Dodger Stadium

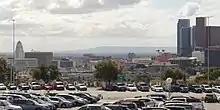
View of downtown and the Palos Verdes Peninsula

In addition to those of Don Drysdale (53), Sandy Koufax (32), and Don Sutton (20), the retired numbers of Pee Wee Reese (1), Jackie Robinson (42), Duke Snider (4), Tommy Lasorda (2), Walter Alston (24), Roy Campanella (39), Jim Gilliam (19), Gil Hodges (14), and Fernando Valenzuela (34) are mounted on the club level facade near the left field foul pole. Also honored on the left field line in addition to the retired numbers are broadcasters Vin Scully and Jaime Jarrin, and longtime owner Walter O'Malley.